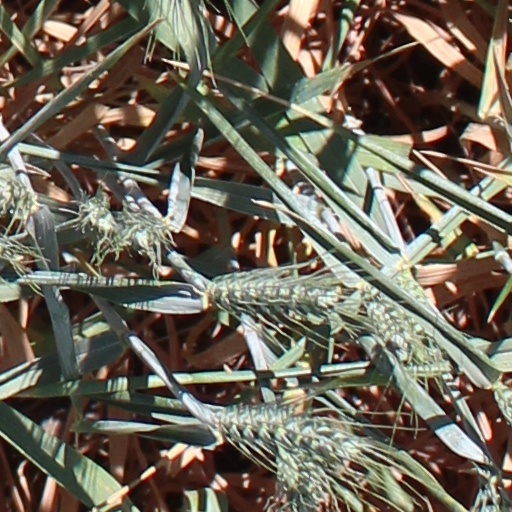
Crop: wheat